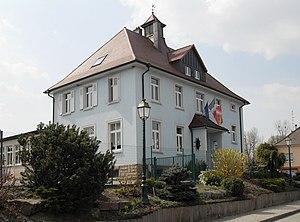
La Mairie-école de Kappelen
Kappelen est une commune française située dans le département du Haut-Rhin, en région Grand Est.